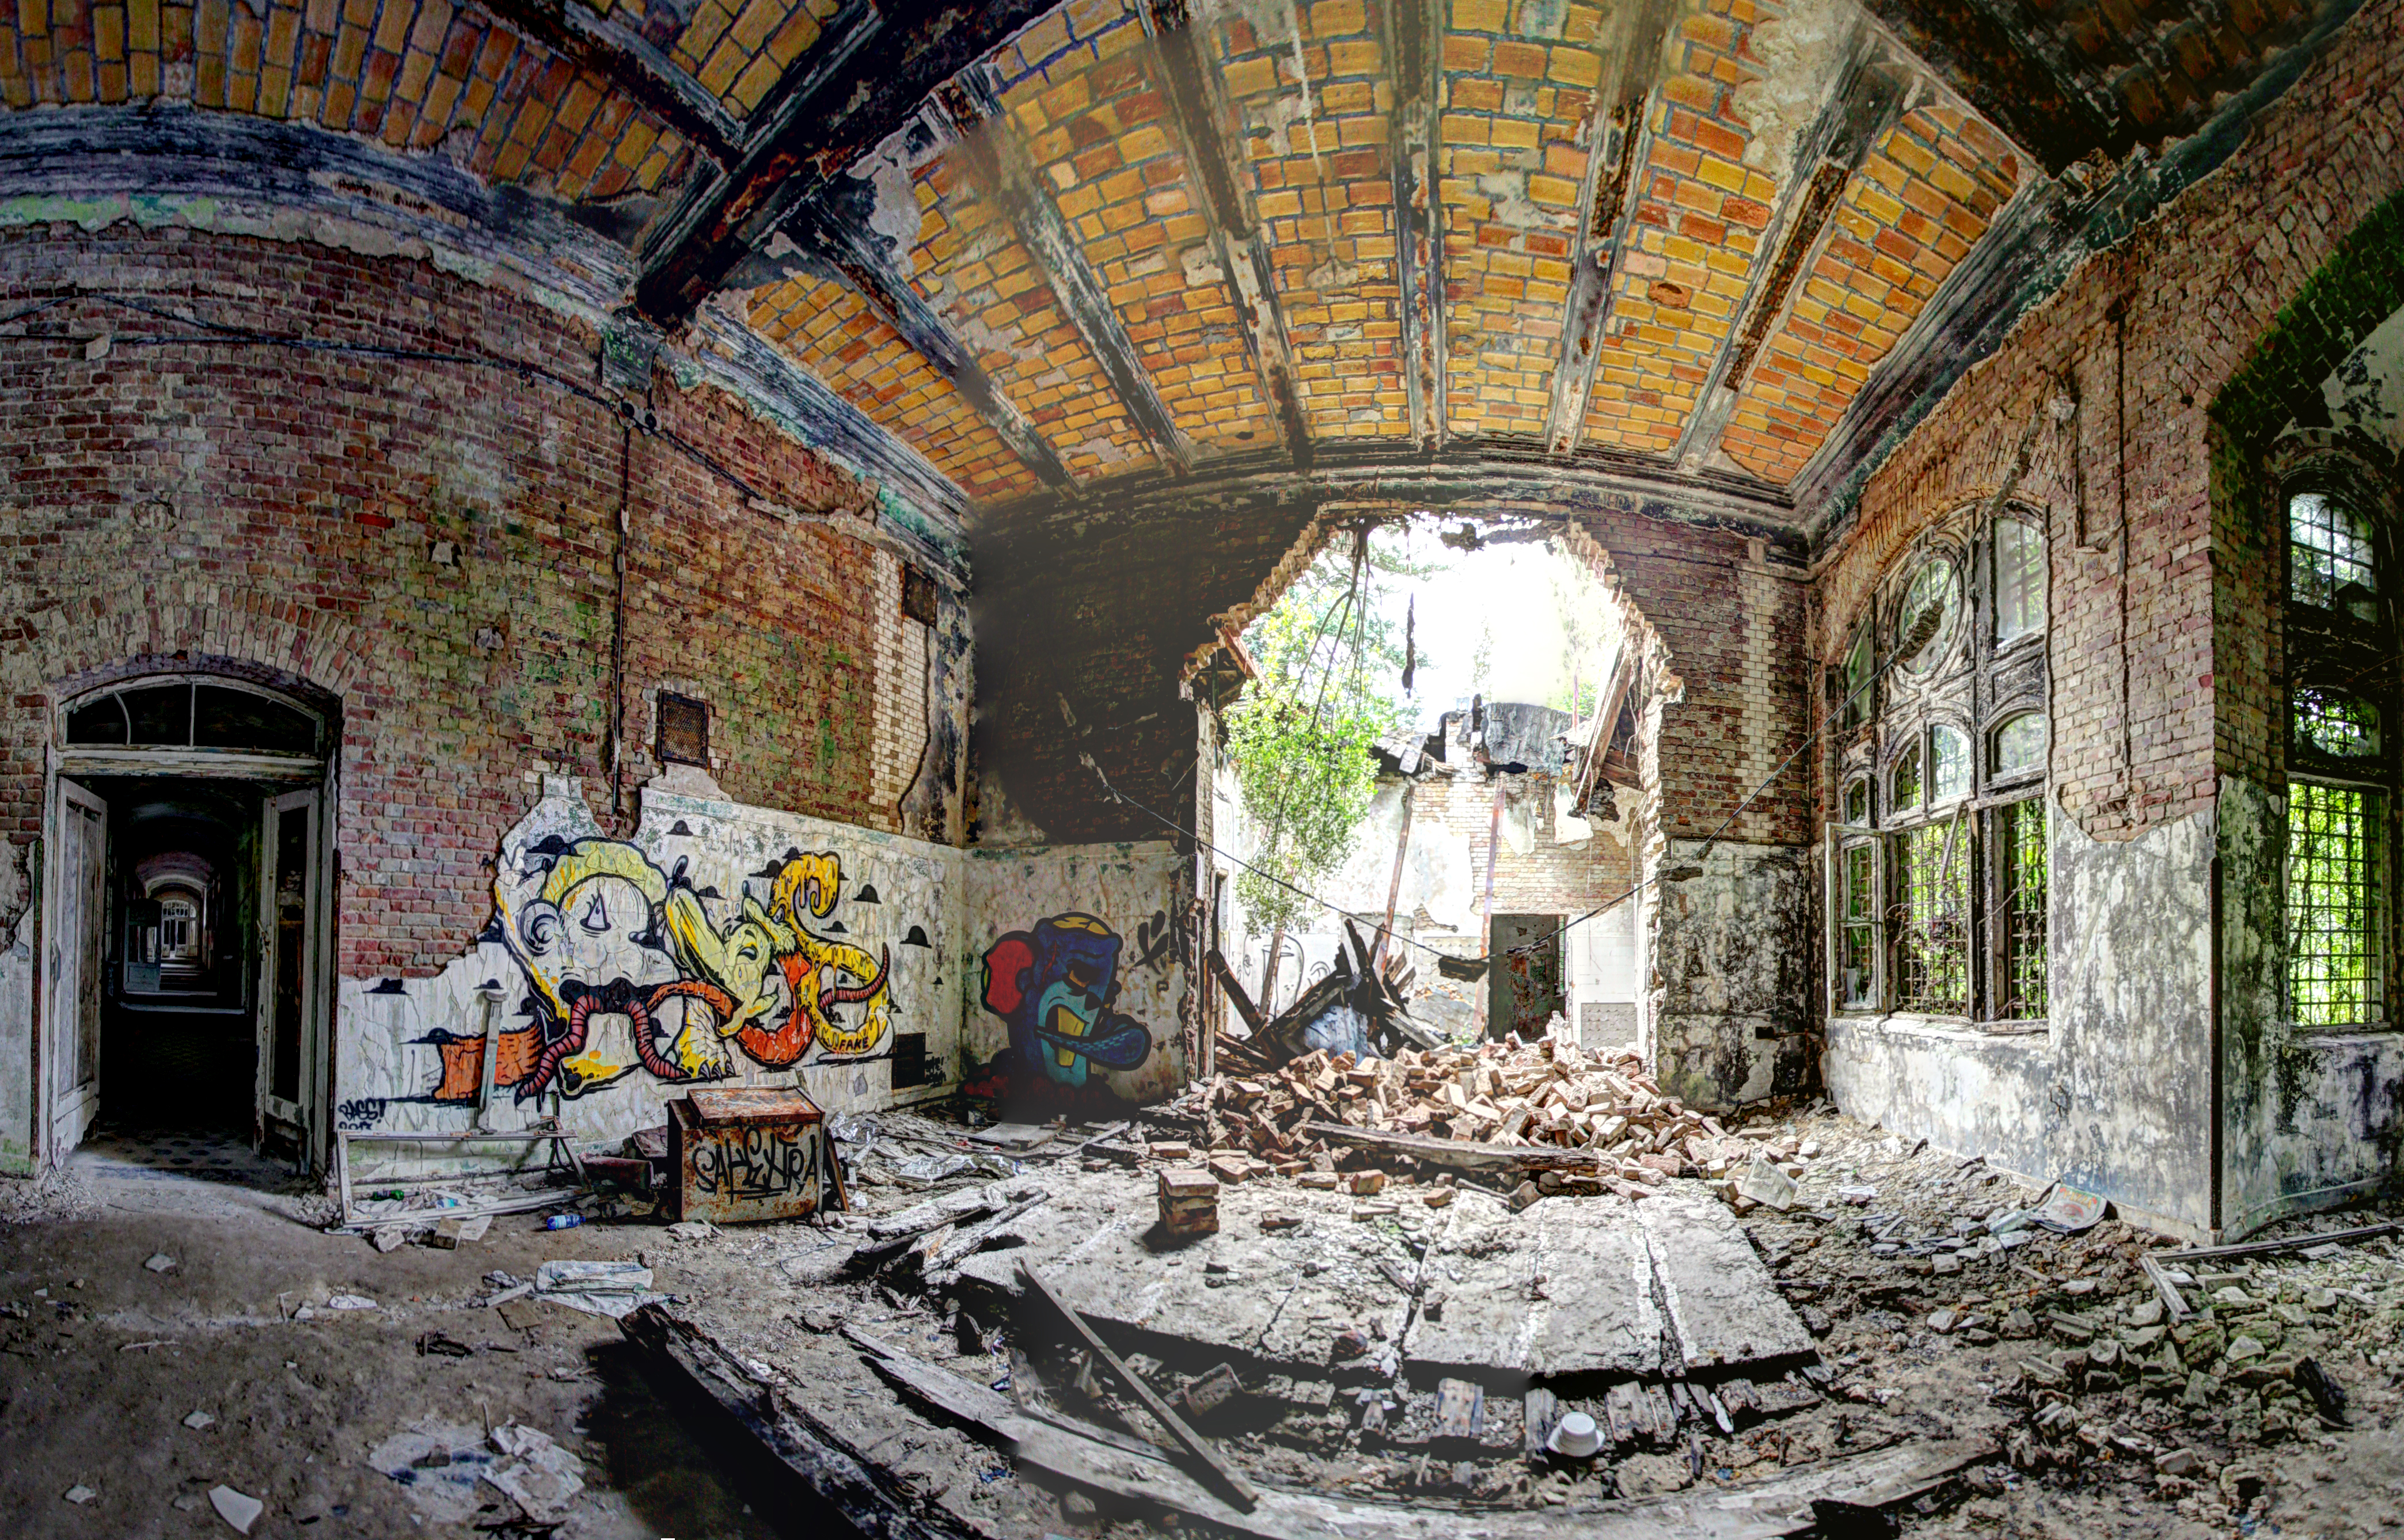
house, building, wall, arch, chapel, hdr, art, place, ruins, monastery, lost, deutschland, berlin, lostplace, beelitz, 5d, bilder, lizenzfreie, estate, urban area, gemrany, ancient history